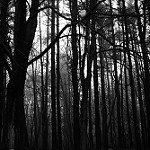
Label: forest